Bunyip

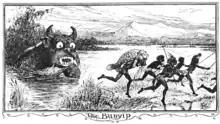
Illustration by H. J. Ford accompanying the tale "The Bunyip" in the "Brown Fairy Book"

Numerous tales of the bunyip in written literature appeared in the 19th and early 20th centuries. One of the earliest known is a story in Andrew Lang's "The Brown Fairy Book" (1904), adapted from a tale collected and published in the Journal of the Anthropological Institute in 1899.